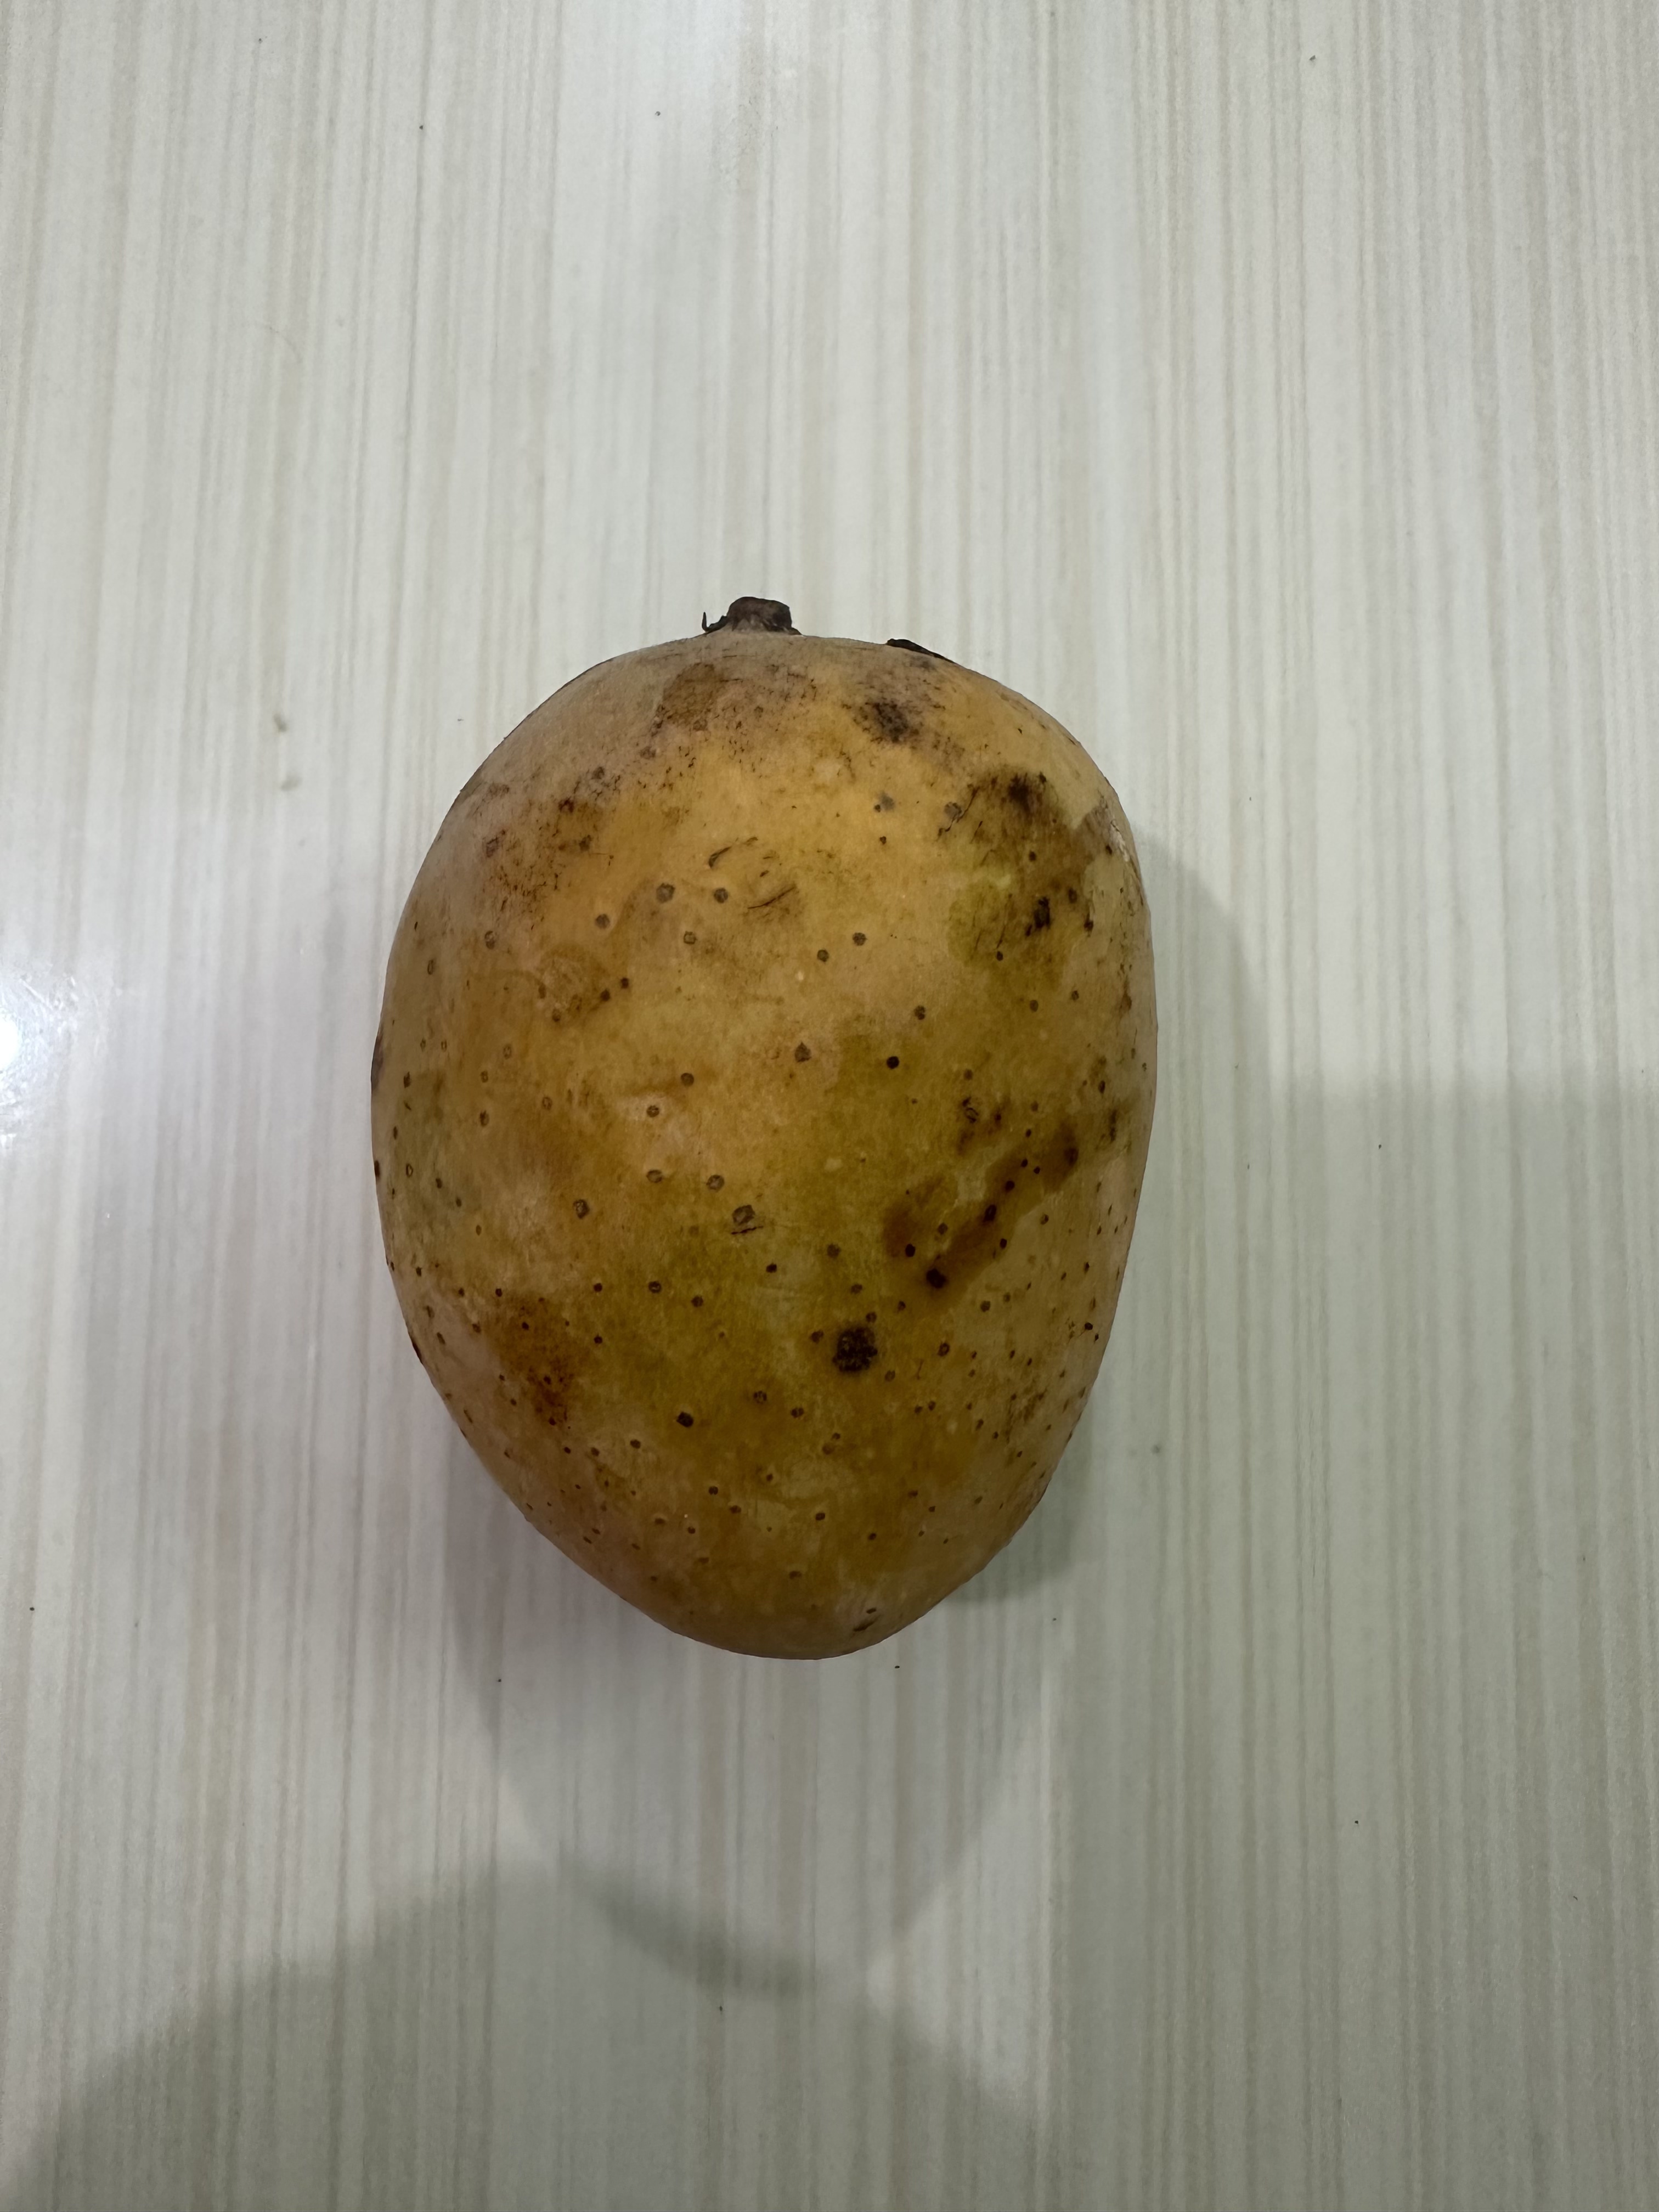
Mango variety: Langra